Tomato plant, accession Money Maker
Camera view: bottom (45 deg); turntable rotation: 210 degrees
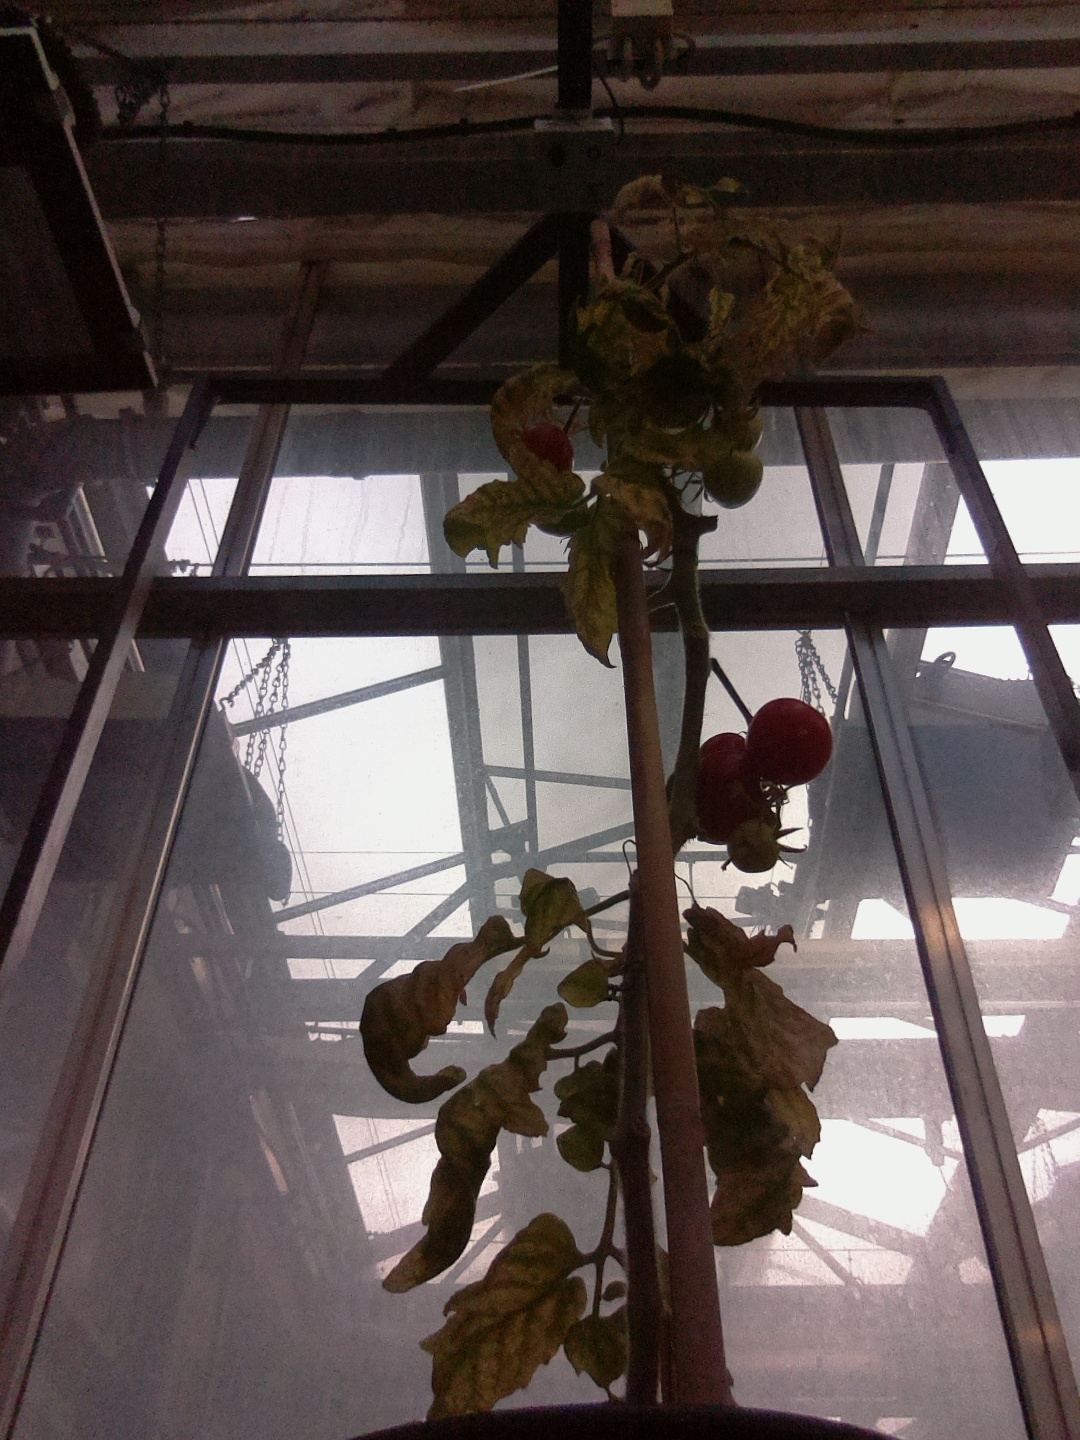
BBCH growth stage 86: 60%-70% of fruits show typical fully ripe color